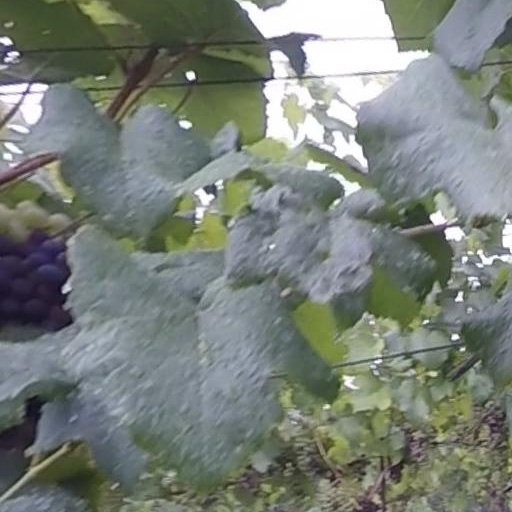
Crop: grape